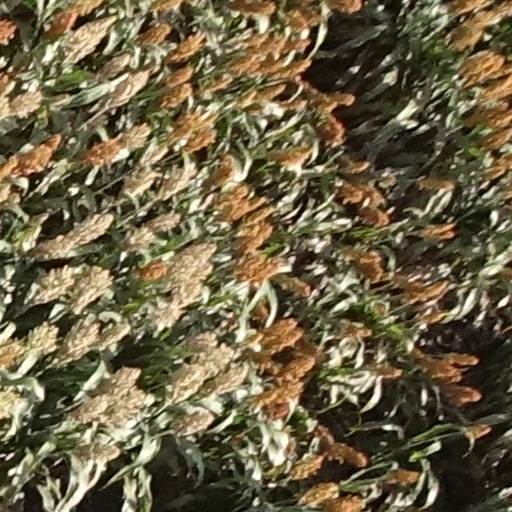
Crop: sorghum